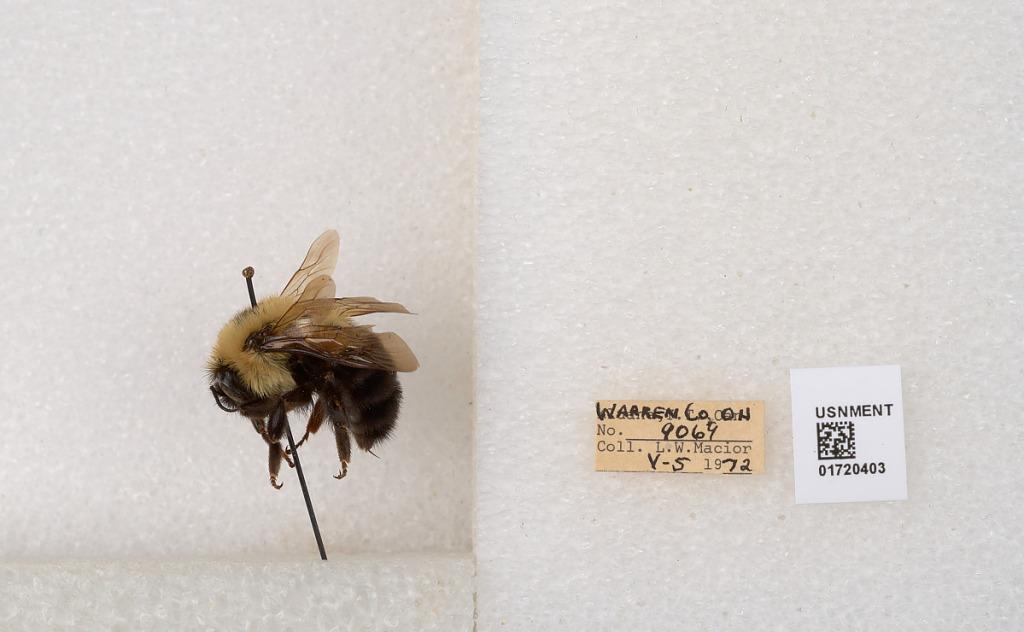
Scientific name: Bombus bimaculatus Cresson
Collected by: L. Macior
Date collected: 1972-5-5
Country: United States
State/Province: Ohio
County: Warren
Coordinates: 39.4276, -84.1668